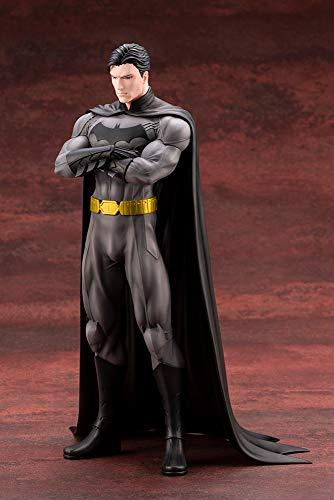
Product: DC Comics: Batman (with Bonus Part) Ikemen Statue
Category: Toys & Games | Collectible Toys | Statues, Bobbleheads & Busts | Statues
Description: Kotobukiya new statue series ikemen continues with Batman.
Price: $79.97
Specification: ProductDimensions:4x4x9inches|ItemWeight:1pounds|ShippingWeight:1pounds(Viewshippingratesandpolicies)|ASIN:B07NDYQ9V8|Itemmodelnumber:DC035|Manufacturerrecommendedage:15yearsandup